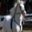
Label: horse